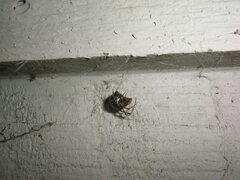
Species: Parasteatoda_tepidariorum